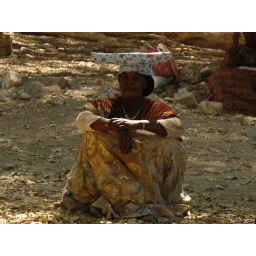
A Herero woman, closely linked with the Himba. The headress symbolizes the importance of cattle by imitating the shape of cow horns.